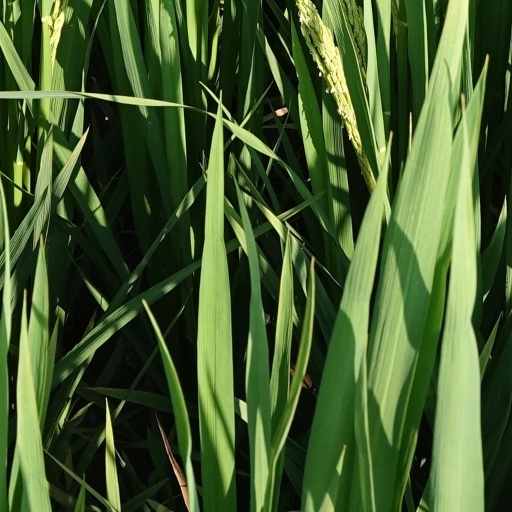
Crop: rice